Ion Luca Caragiale

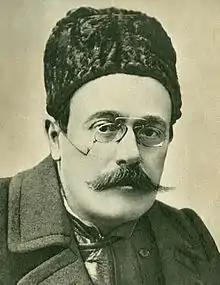

Ion Luca Caragiale (– 9 June 1912), commonly referred to as I. L. Caragiale, was a Romanian playwright, short story writer, poet, theater manager, political commentator and journalist. Leaving behind an important cultural legacy, he is considered one of the greatest playwrights in Romanian language and literature, as well as one of its most important writers and a leading representative of local humour. Alongside Mihai Eminescu, Ioan Slavici and Ion Creangă, he is seen as one of the main representatives of "Junimea", an influential literary society with which he nonetheless parted during the second half of his life. His work, spanning four decades, covers the ground between Neoclassicism, Realism, and Naturalism, building on an original synthesis of foreign and local influences.